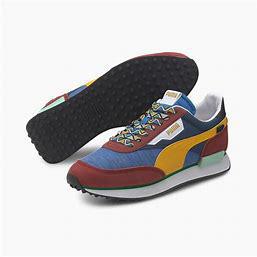
Brand: Puma
Model: Future Rider